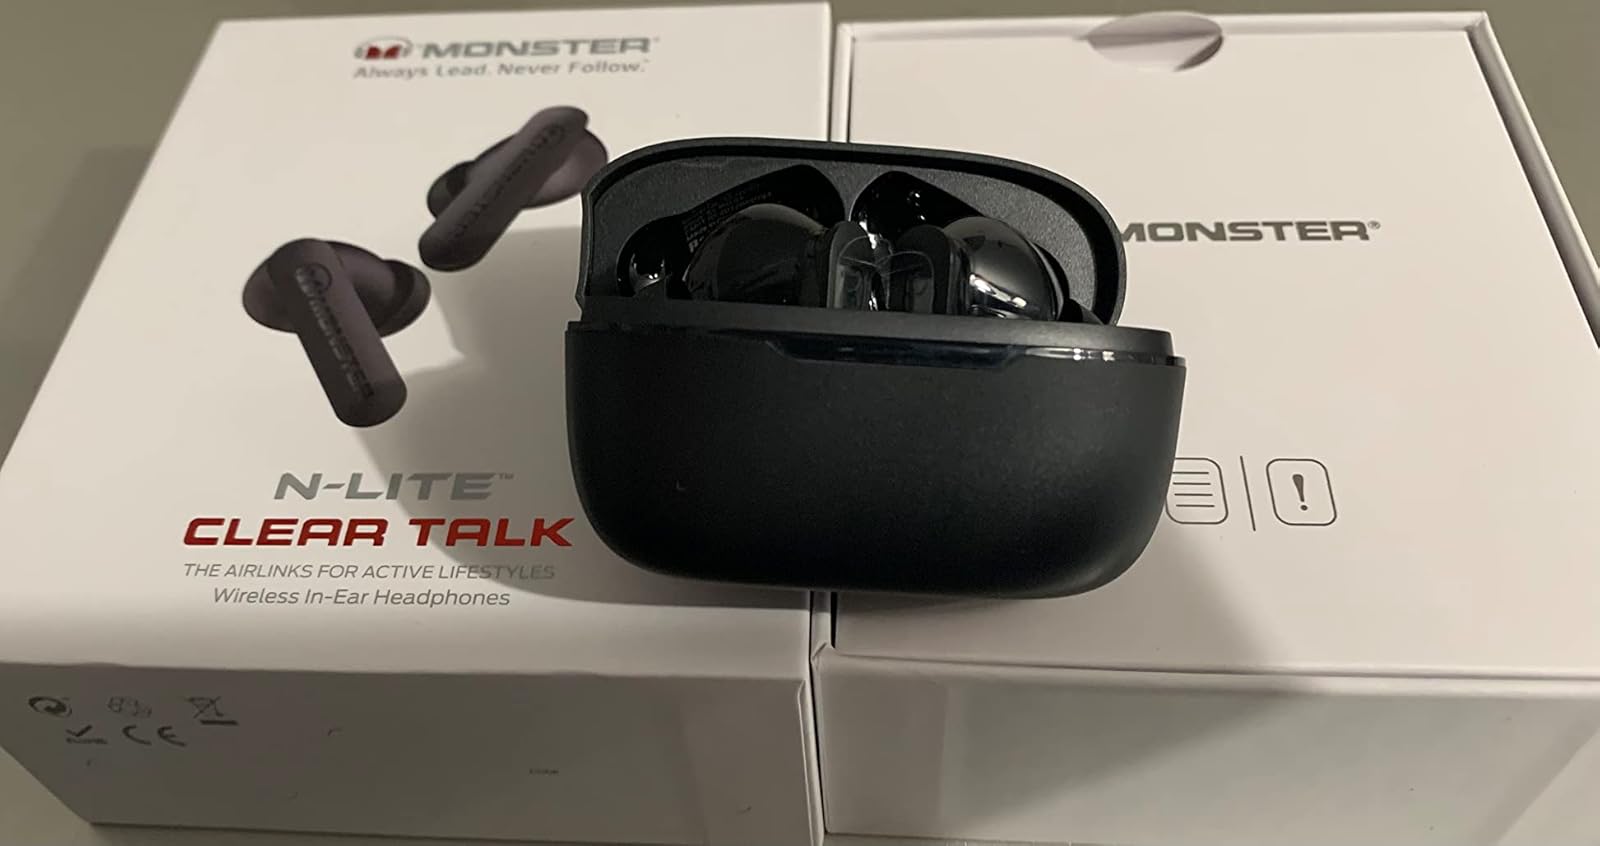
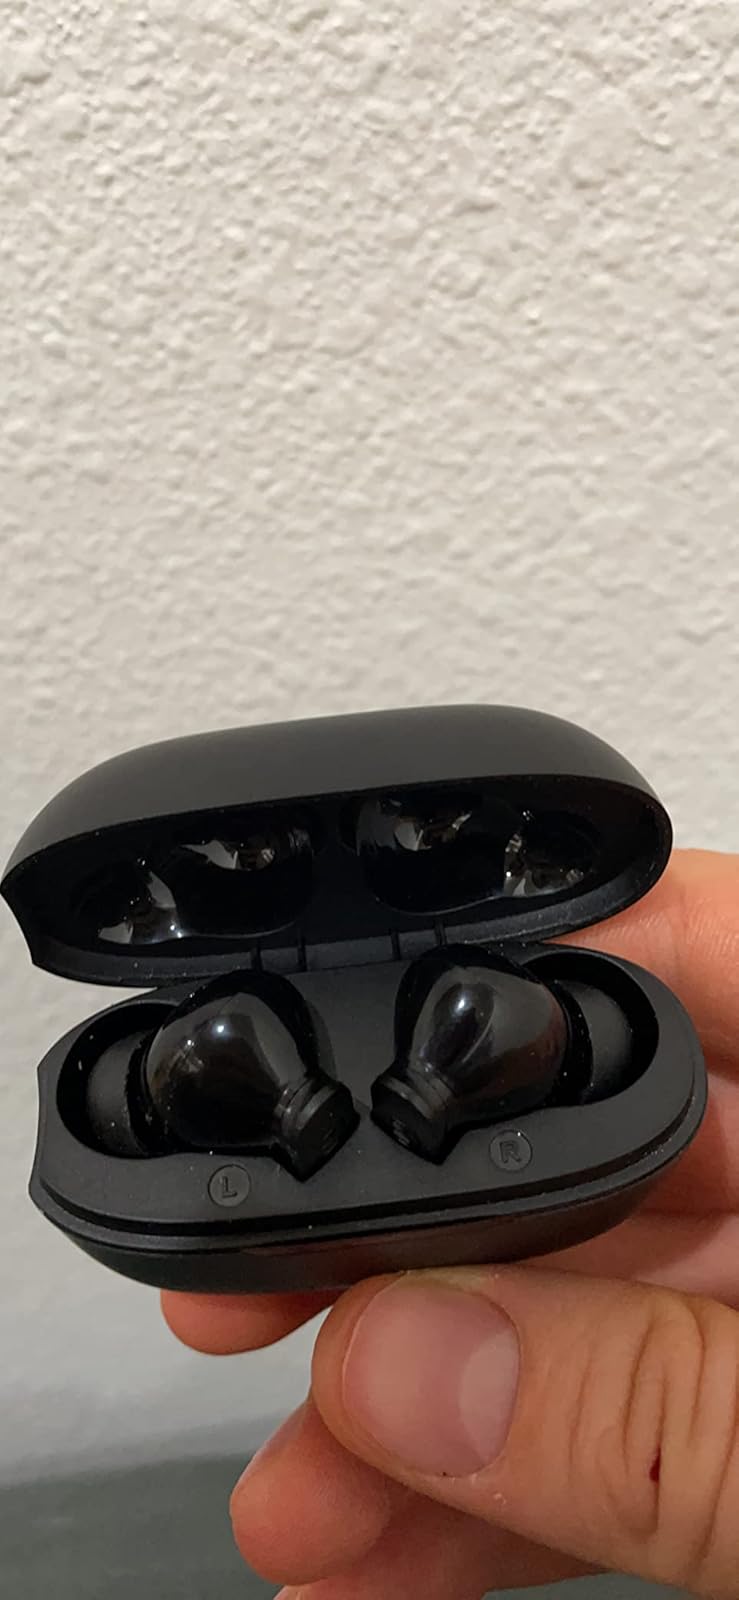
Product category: earbuds
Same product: yes